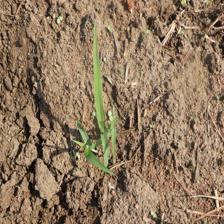
Label: Sorghum